Murrissippi Motors

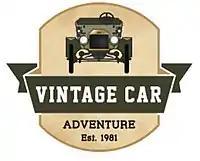
The former logo for the Vintage Car Adventure (2017-2023).

On 15 December 1981, Dreamworld officially opened to the public with "Avis Vintage Cars" as one of the original attractions. John Longhurst had purchased fourteen replicas of Model T Fords at a price of $12,000 each, to create the ride. The "Avis Vintage Cars" were originally part of Rivertown until early 2007 when they were relocated to their second location in Dreamworld Corroboree.